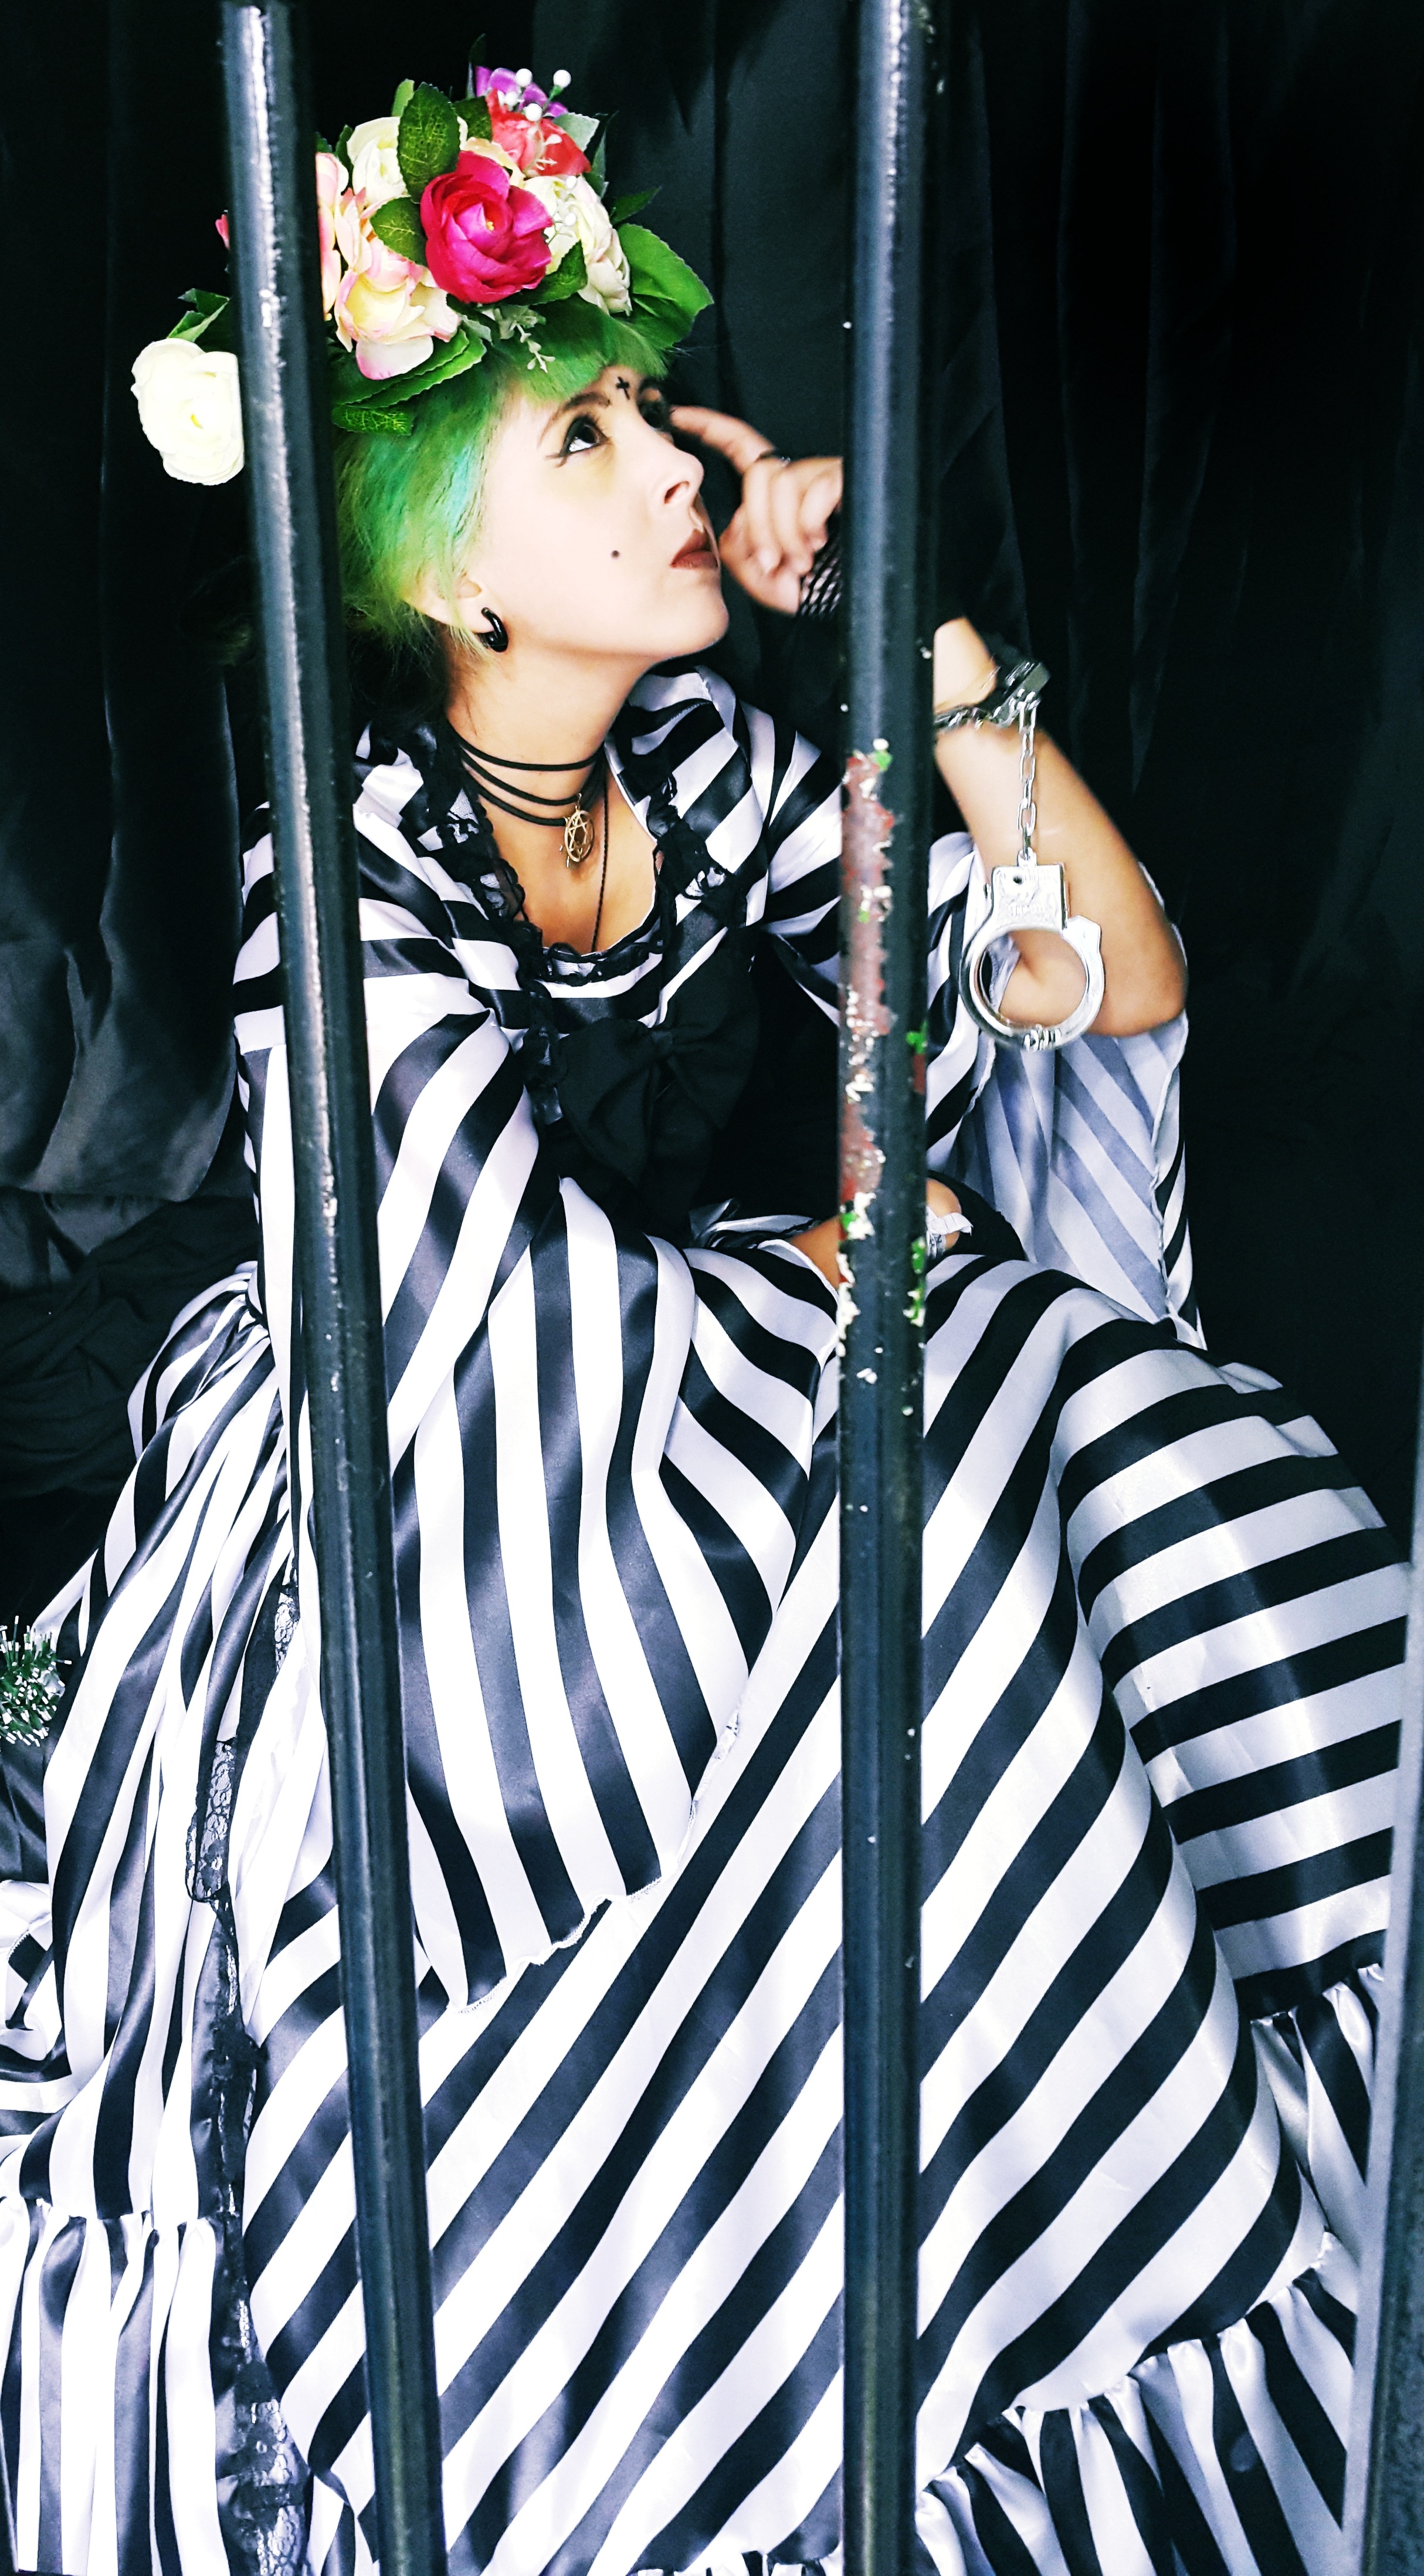
woman, model, spring, fashion, clothing, dress, costume, photo shoot, sets, lyzz flowers, prisioner, striped dress